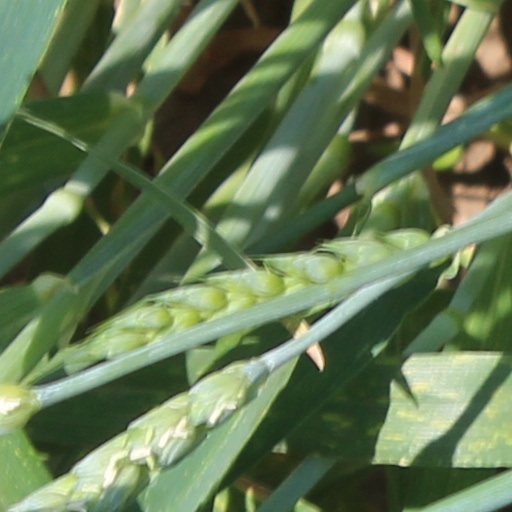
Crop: wheat